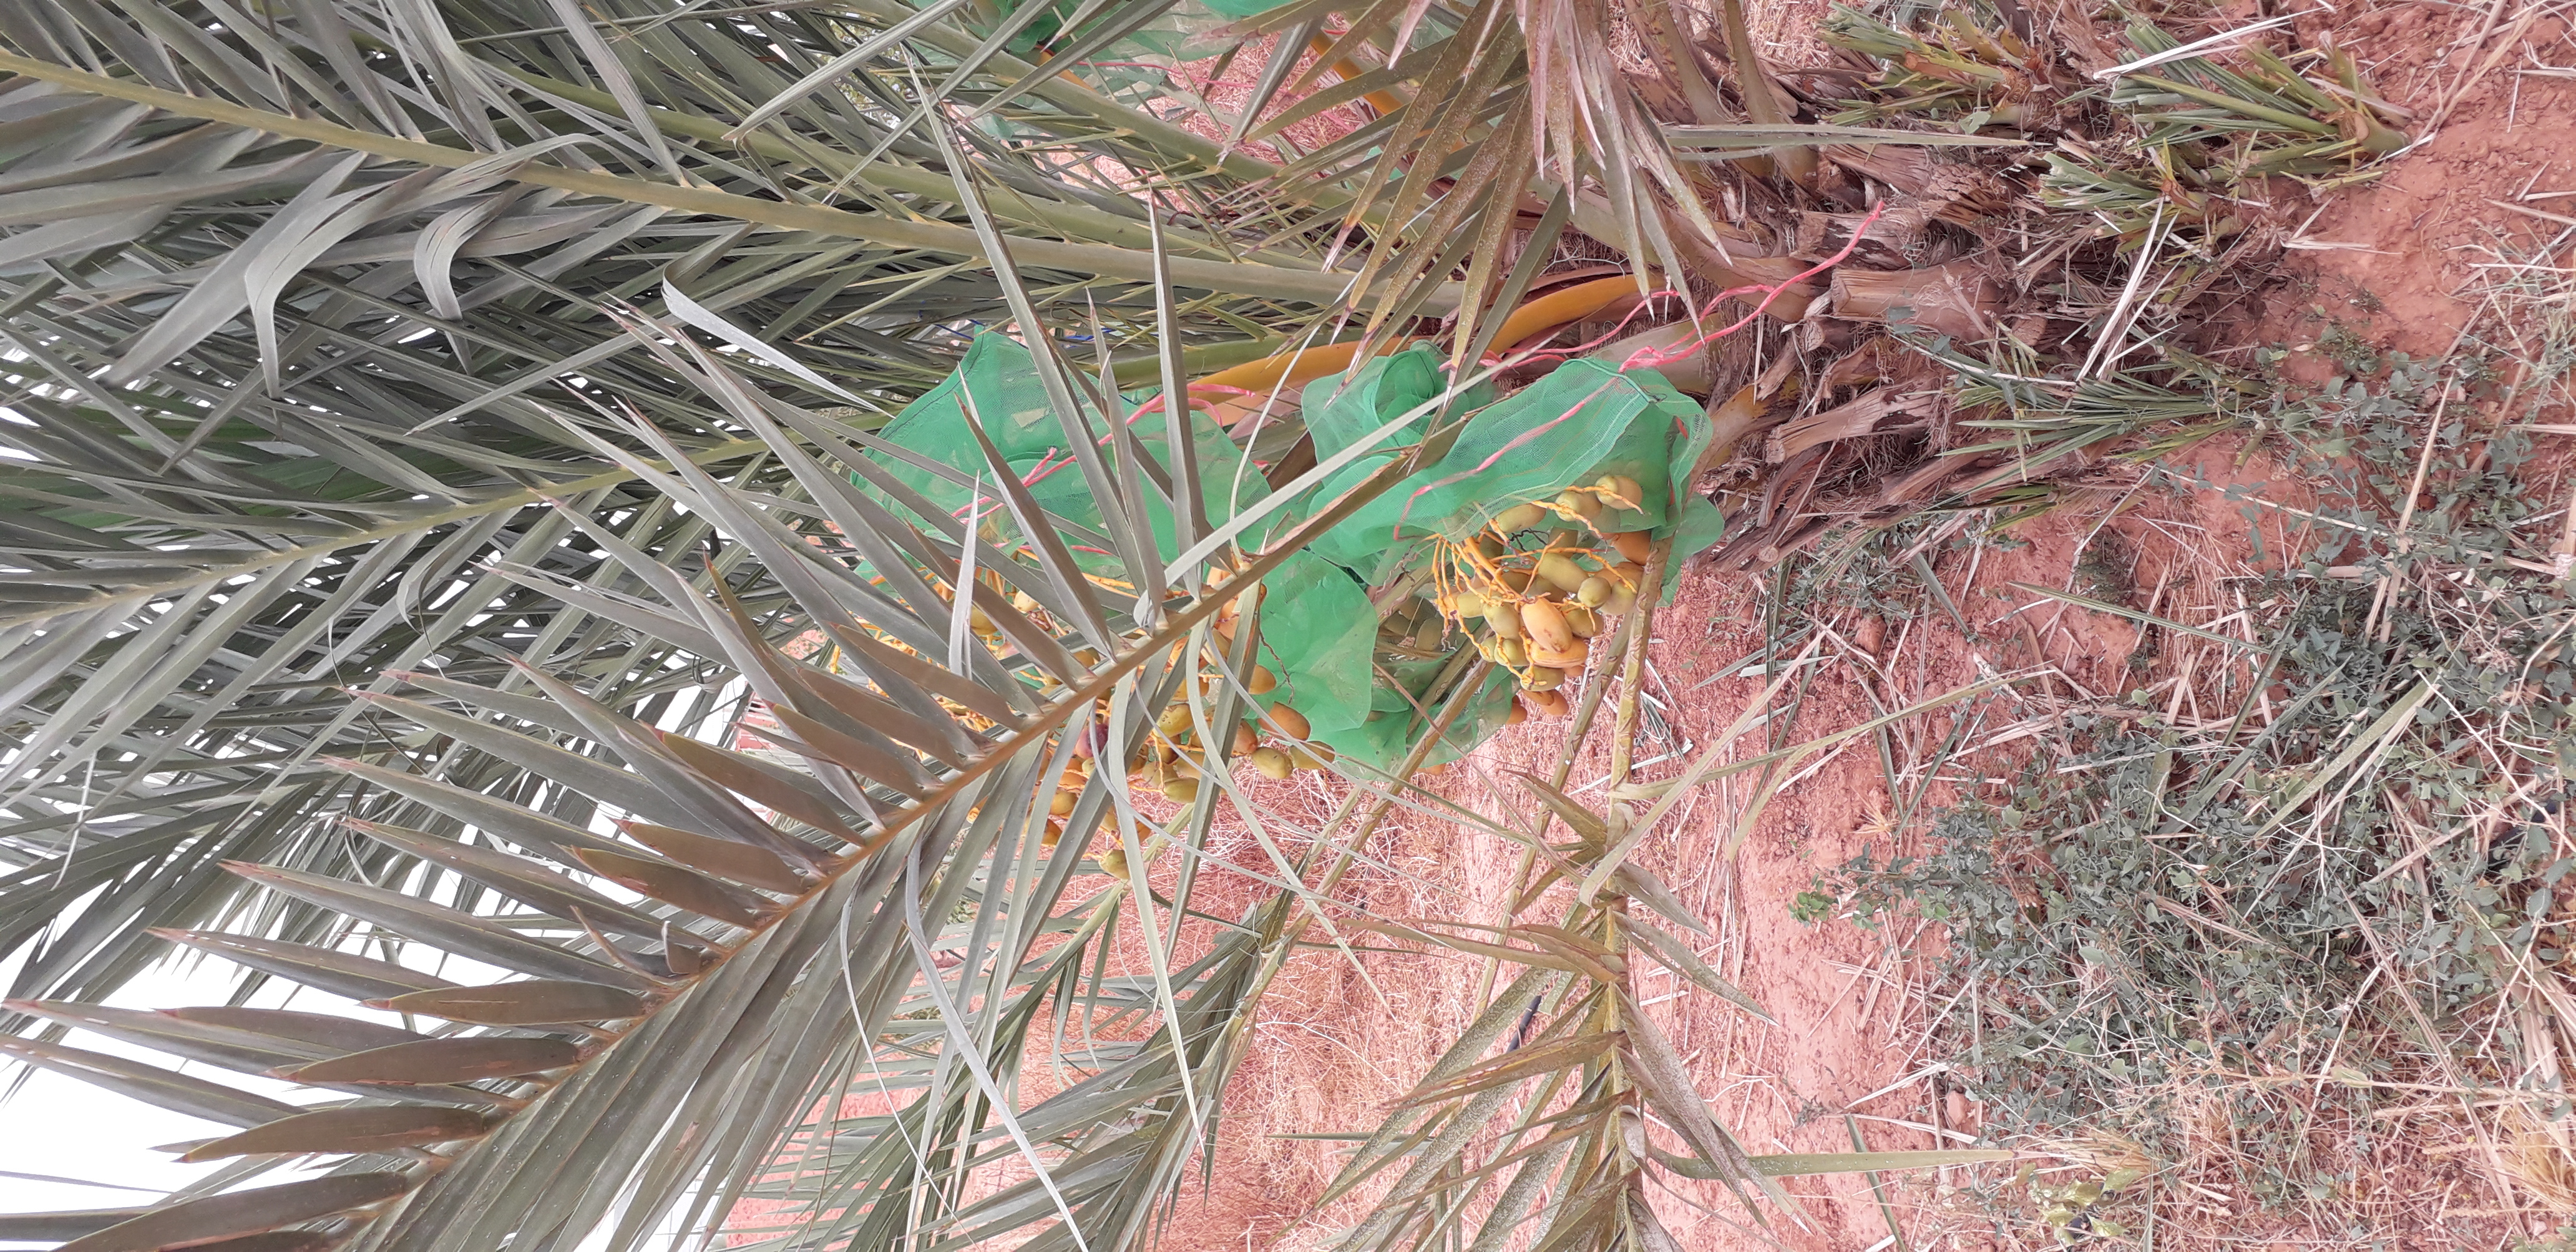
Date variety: Boumajhoul